Reginald R. Myers

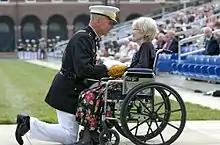
Commandant of the Marine Corps General Hagee presents the Medal of Honor flag to Myers' widow, Margaret Myers. (August 3, 2006)

The colonel's medals and decorations include: the Medal of Honor; the Legion of Merit; the Bronze Star Medal with Combat "'V" and one Gold Star in lieu of second award, the Letter of Commendation With Combat "V;" the Purple Heart; the Presidential Unit Citation with three bronze stars indicative of second through fourth awards; the American Campaign Medal; the World War II Victory Medal; the Navy Occupation Service Medal with Asia clasp; the China Service Medal; the National Defense Service Medal (second); the Korean Service Medal with one silver star indicative of five bronze stars; the United Nations Service Medal; and the Korean Presidential Unit Citation.